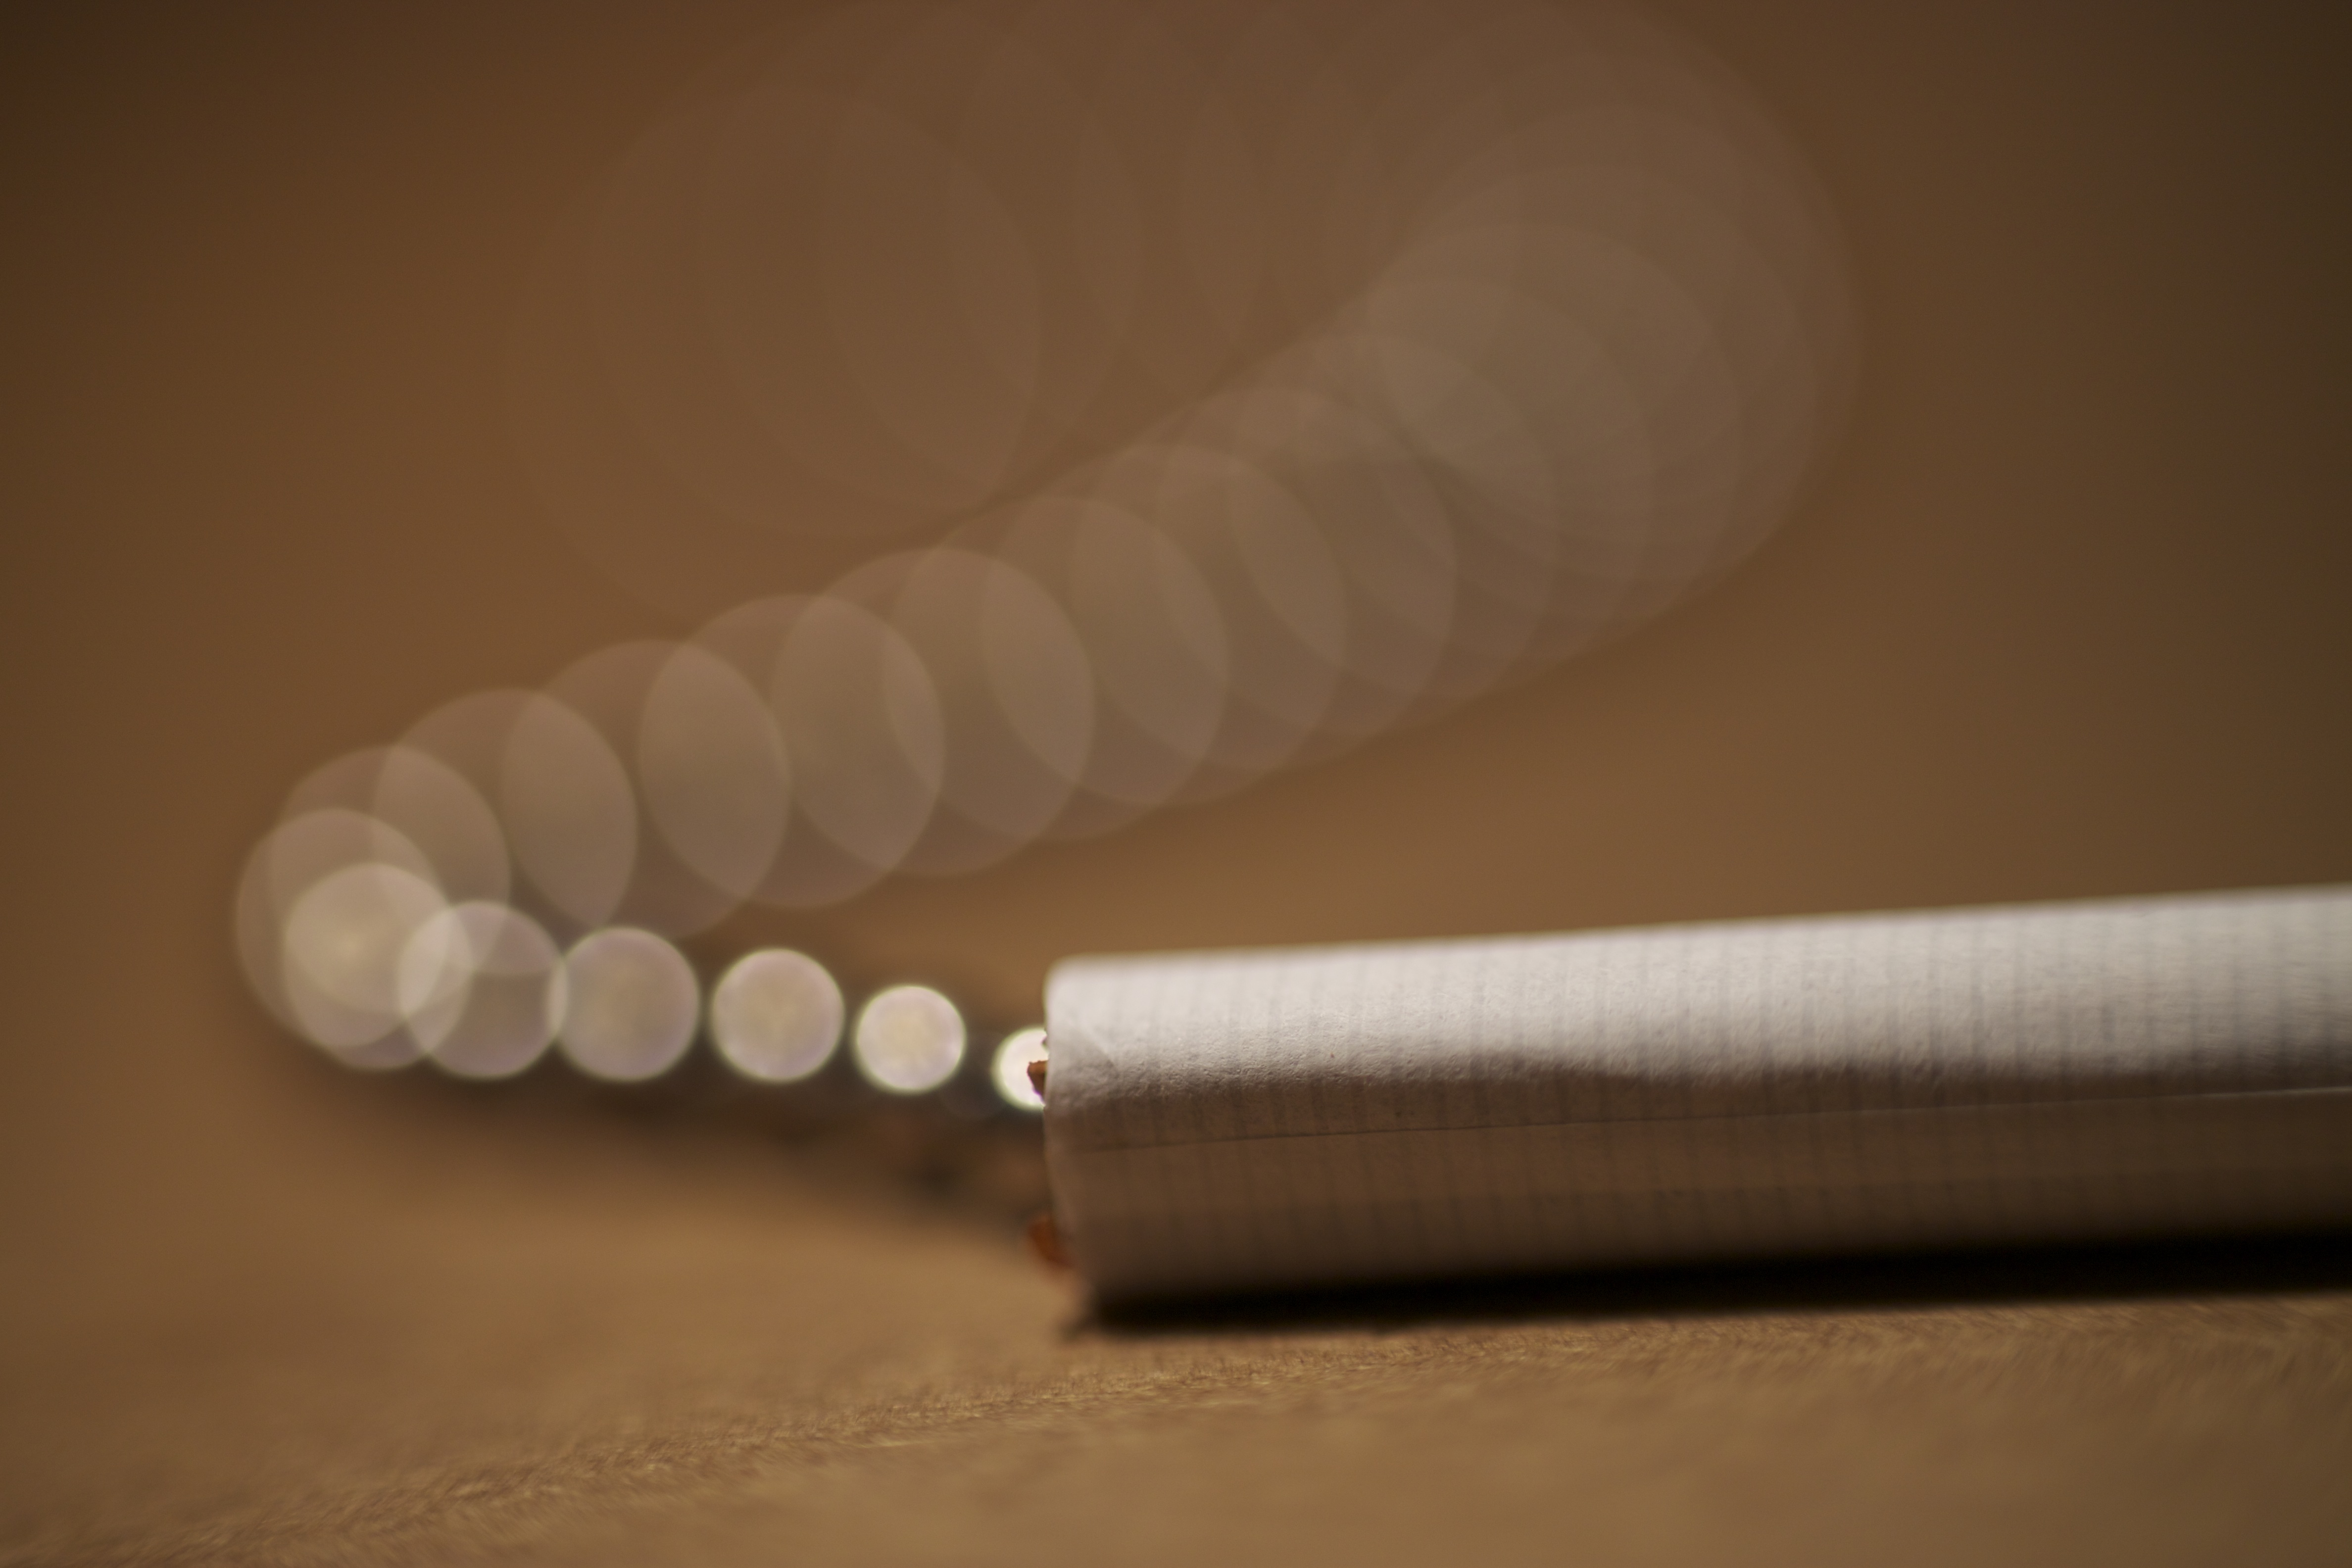
hand, arm, lip, material, human body, organ